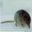
Label: shrew